Klein bottle

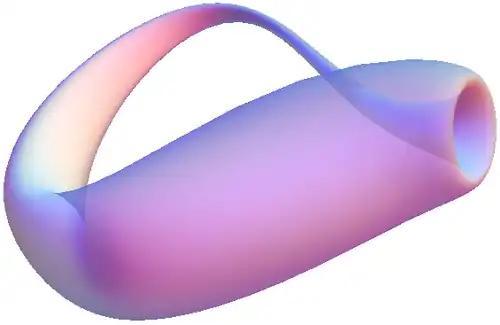
Klein Bottle with slight transparency

Regular 3D immersions of the Klein bottle fall into three regular homotopy classes.